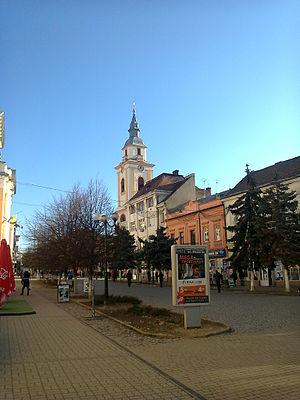
La minorité magyare d'Ukraine désigne la minorité ethnique magyare vivant en Ukraine. Celle-ci est essentiellement composée des villages d'une zone large d'une vingtaine de km le long de la frontière hongroise en Ukraine subcarpatique, et dont la localité la plus importante est Berehove.